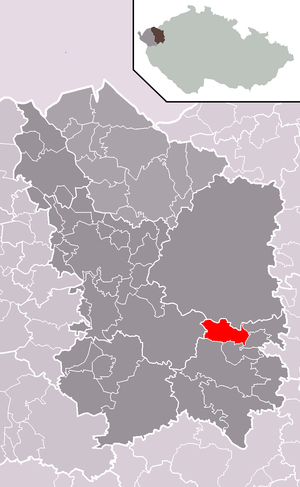
Verušičky est une commune du district et de la région de Karlovy Vary, en République tchèque. Sa population s'élevait à 473 habitants en 2018.